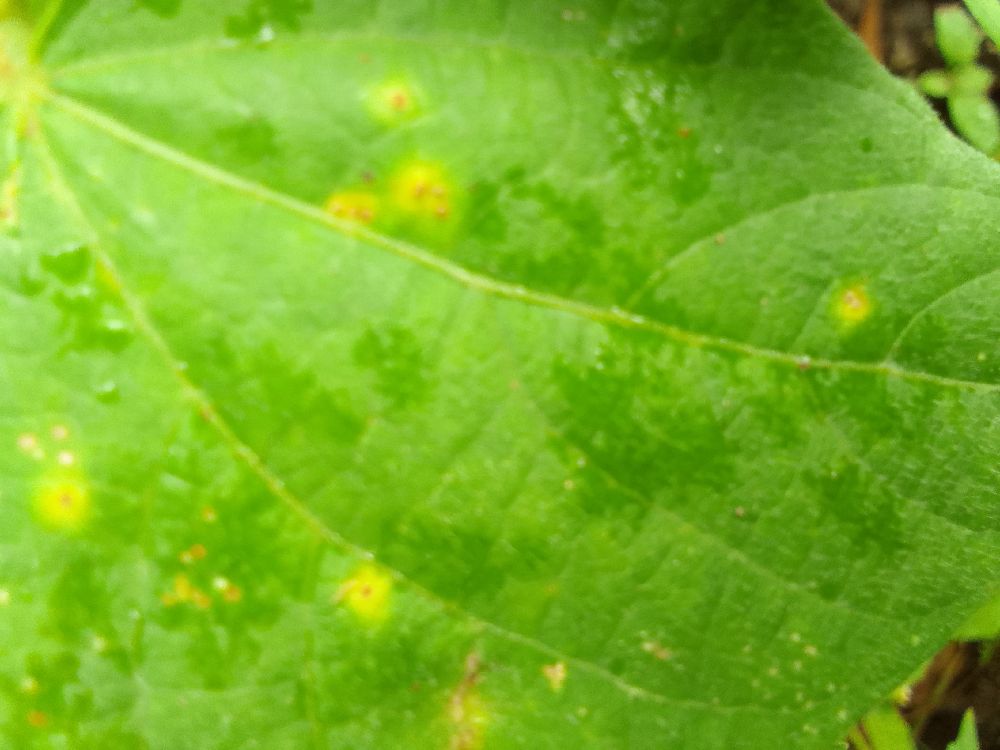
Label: rust